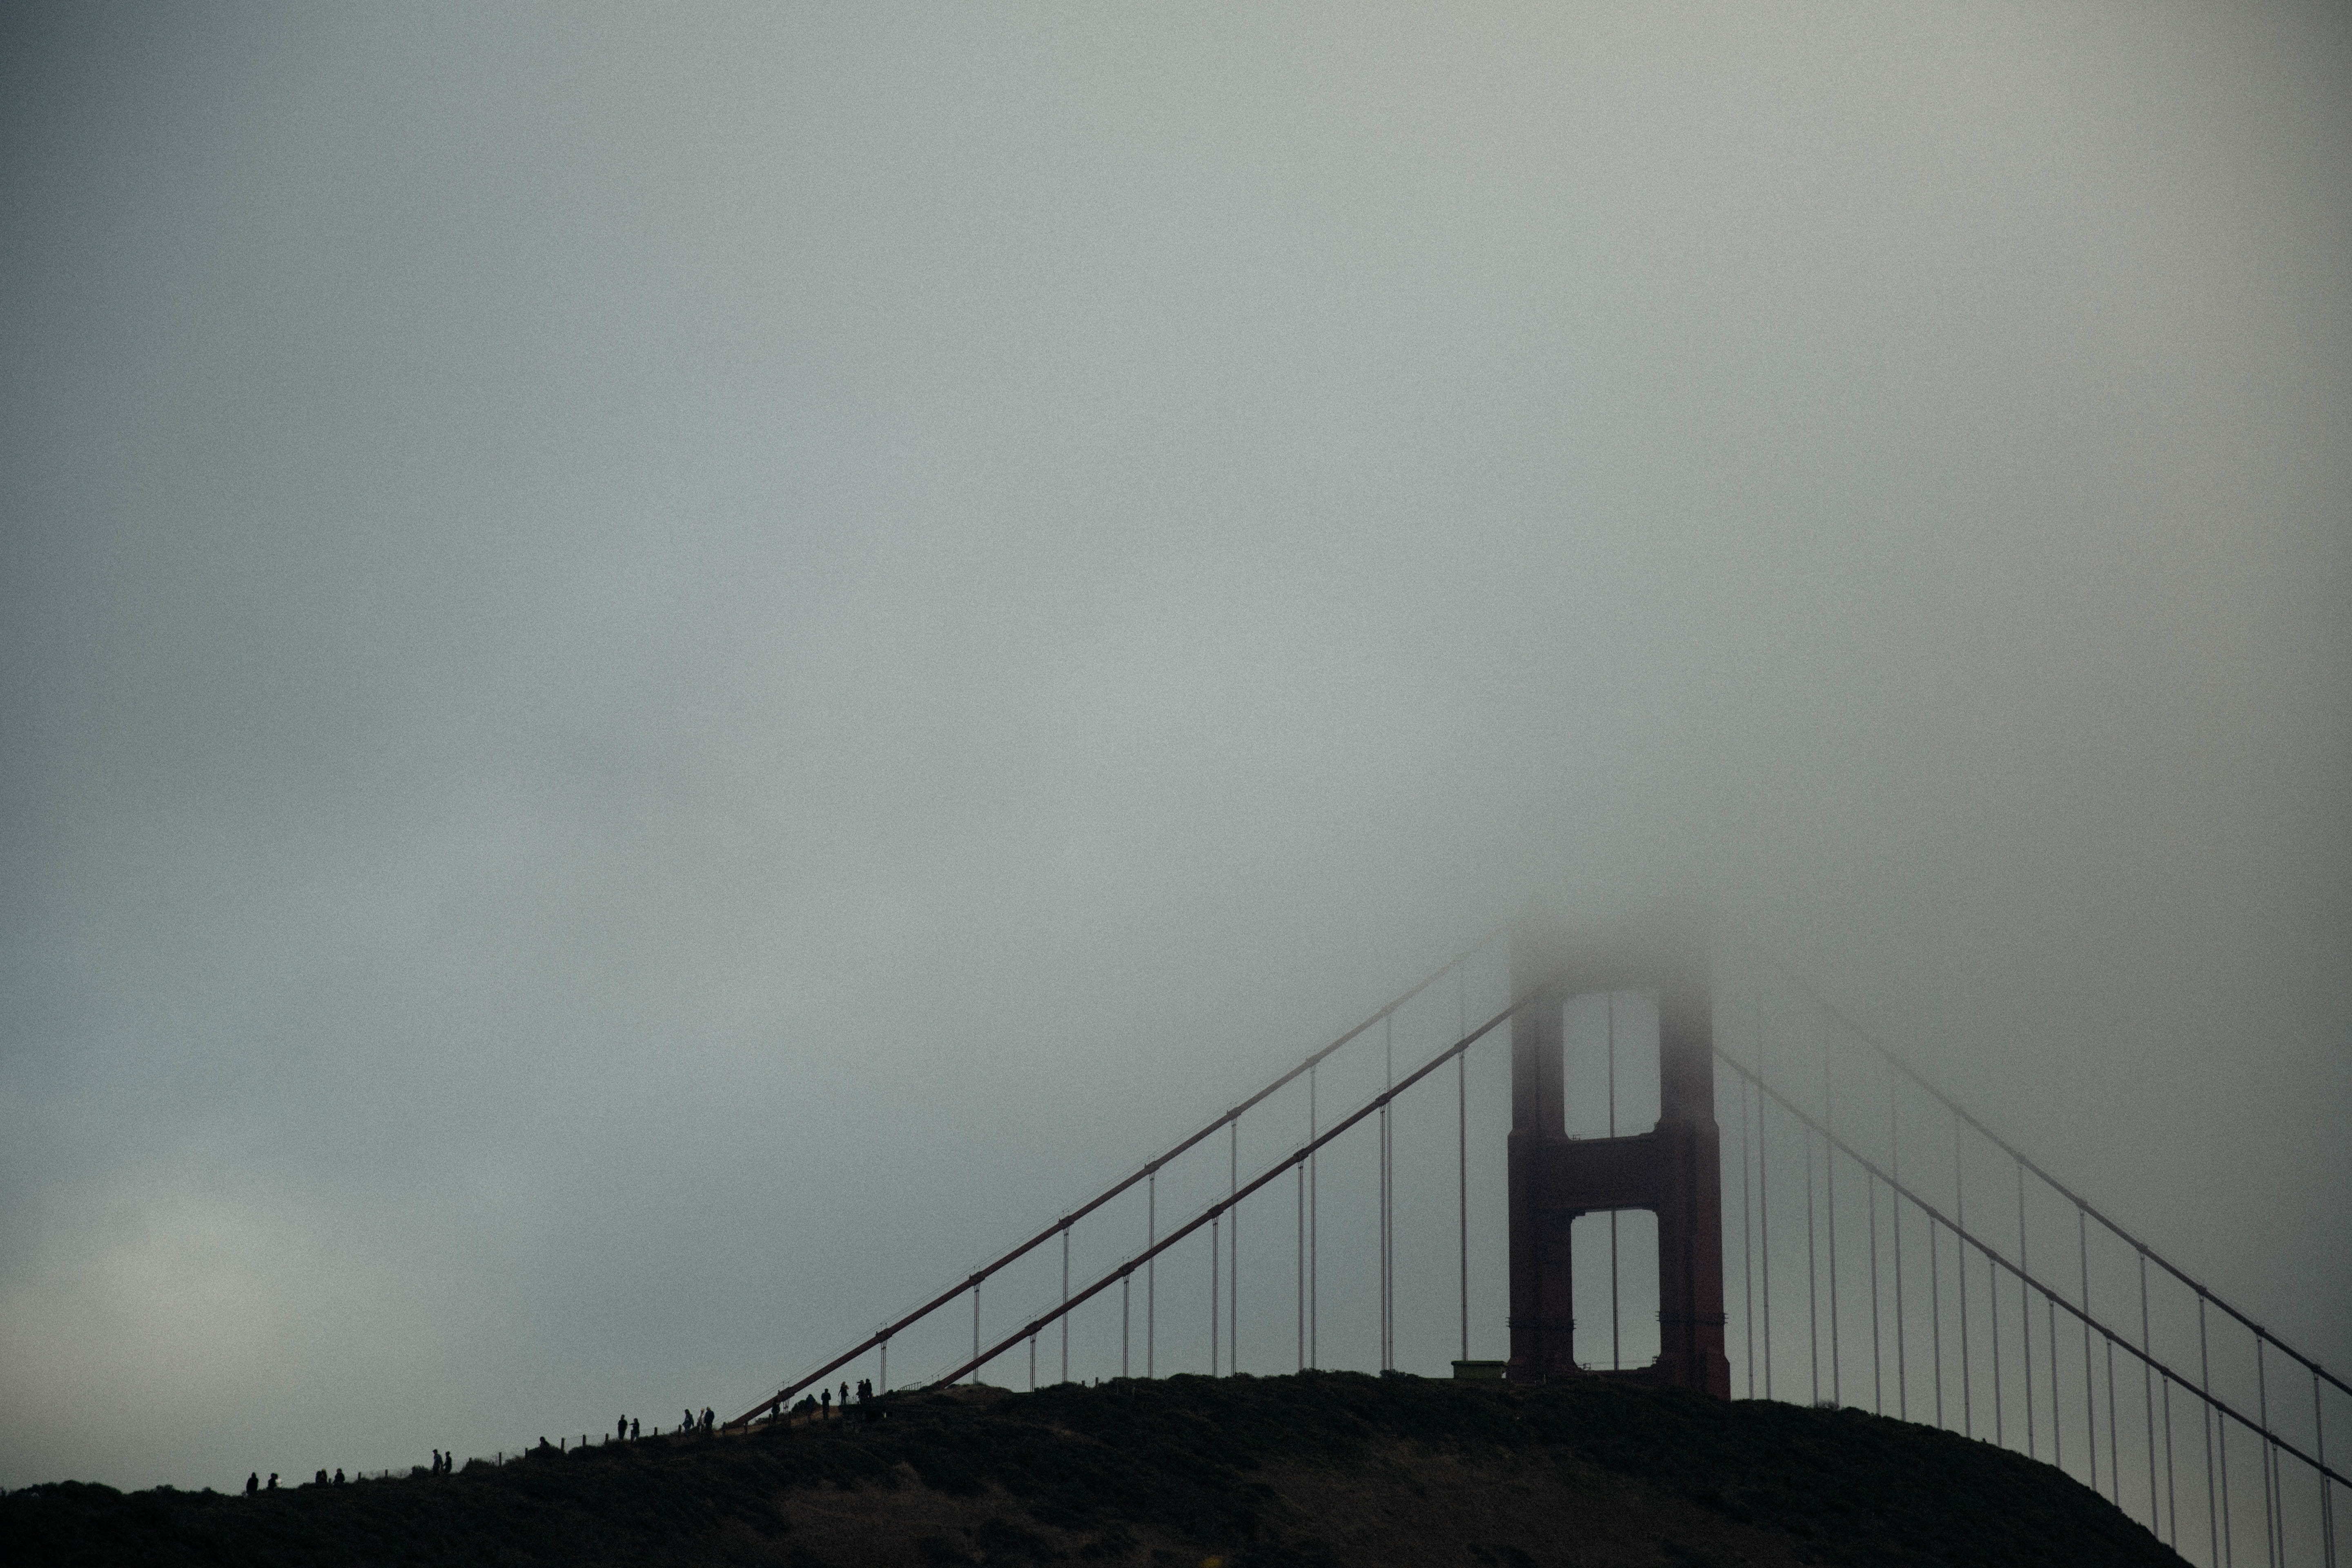
cloud, sky, fog, mist, morning, atmosphere, line, weather, haze, atmospheric phenomenon, atmosphere of earth